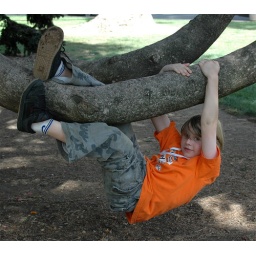
monkey in a tree